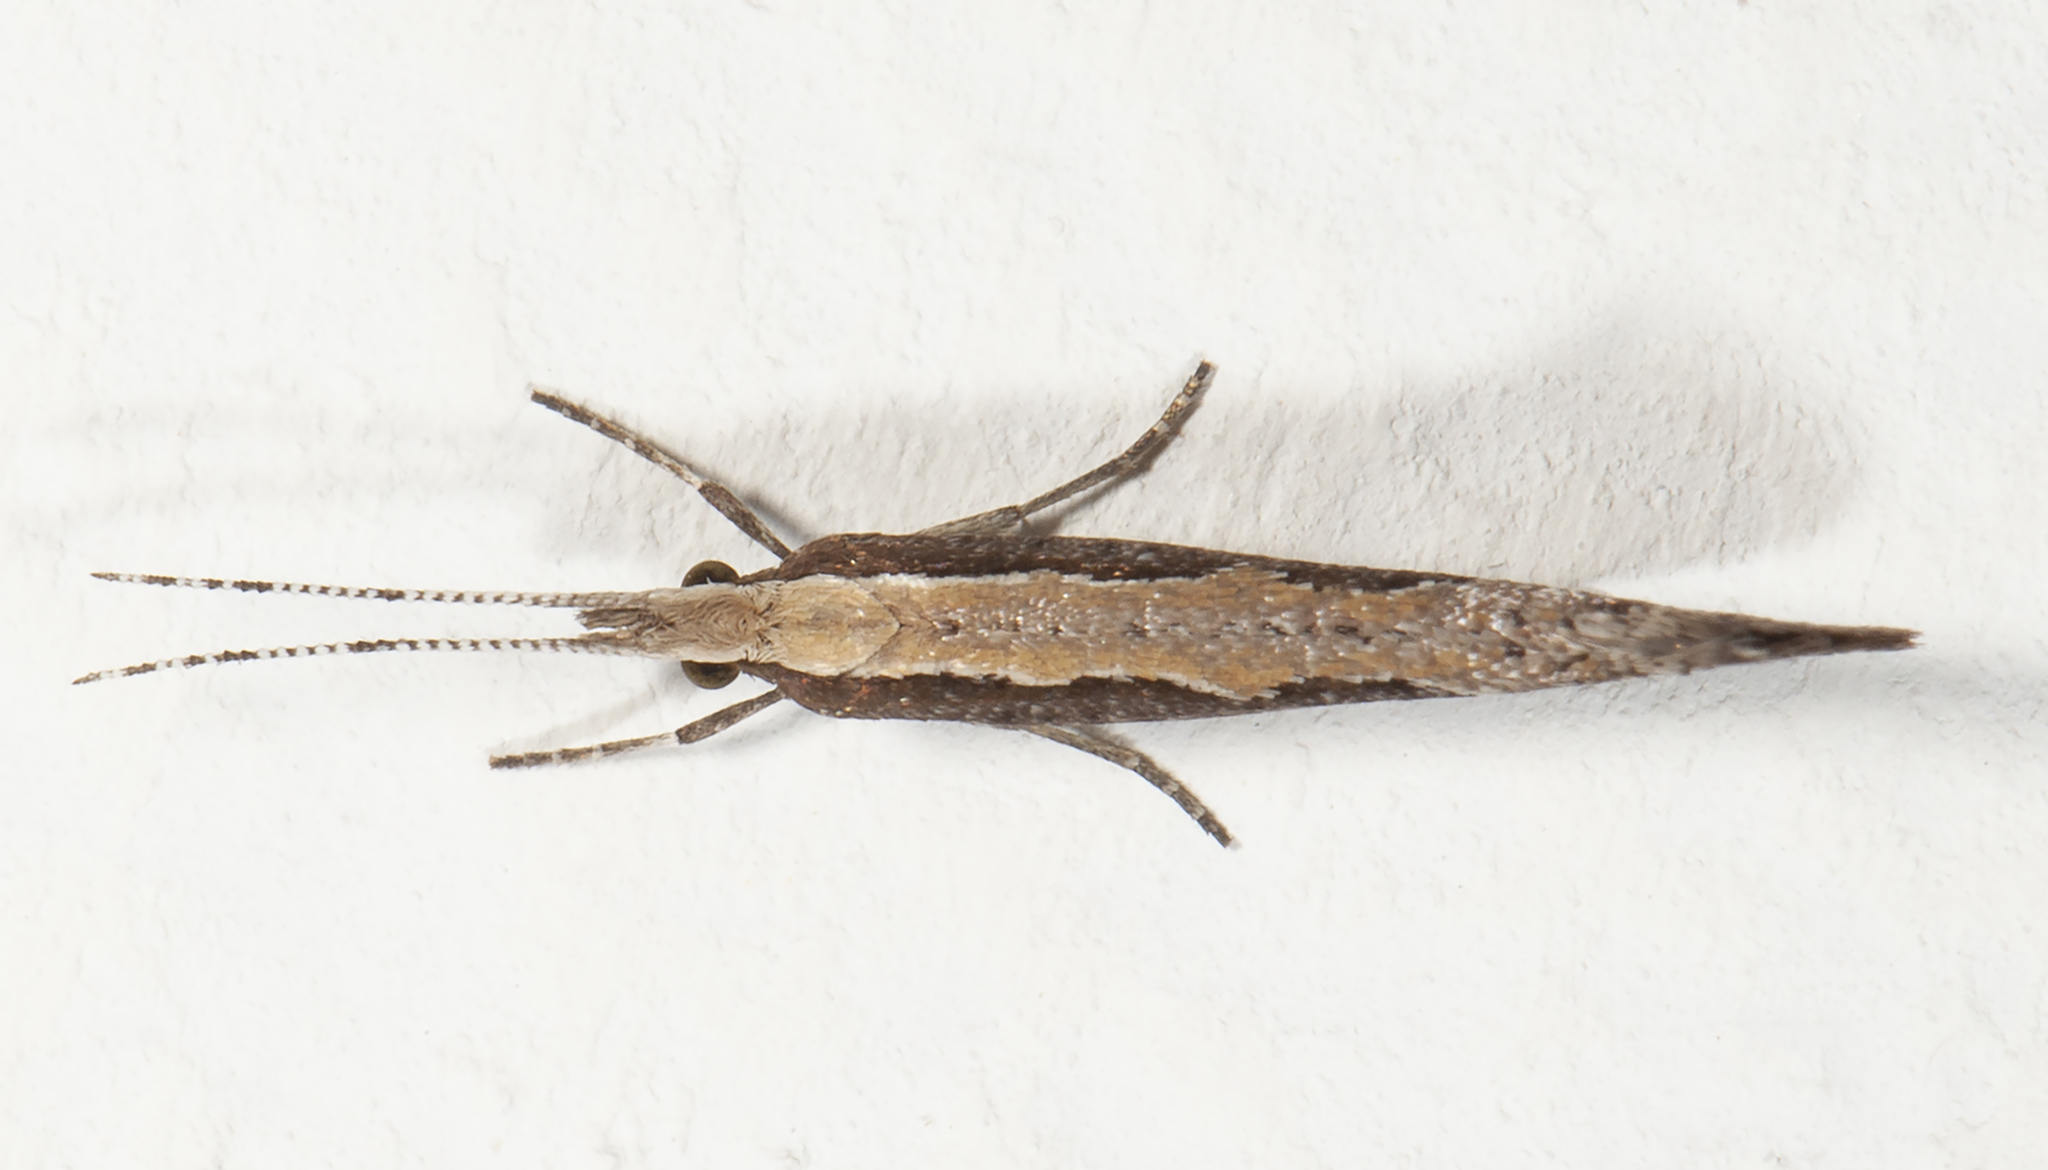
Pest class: diamondback_moth